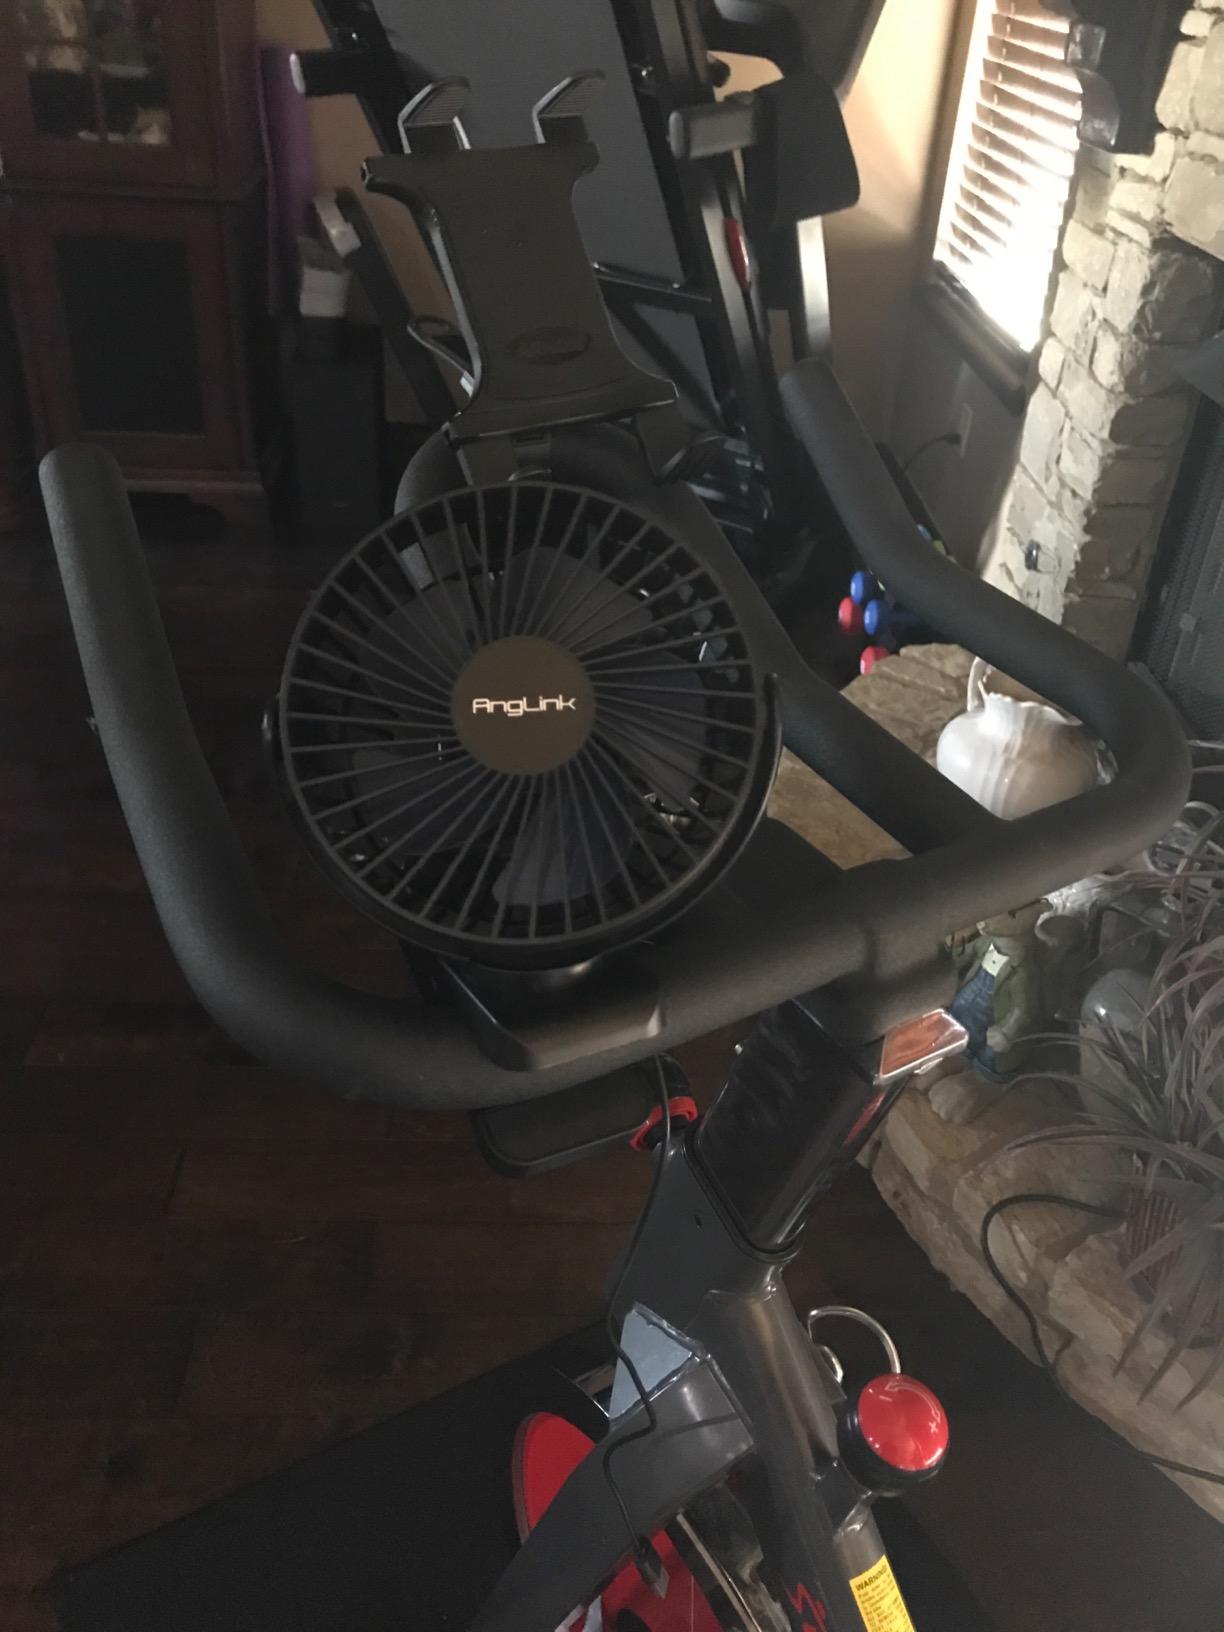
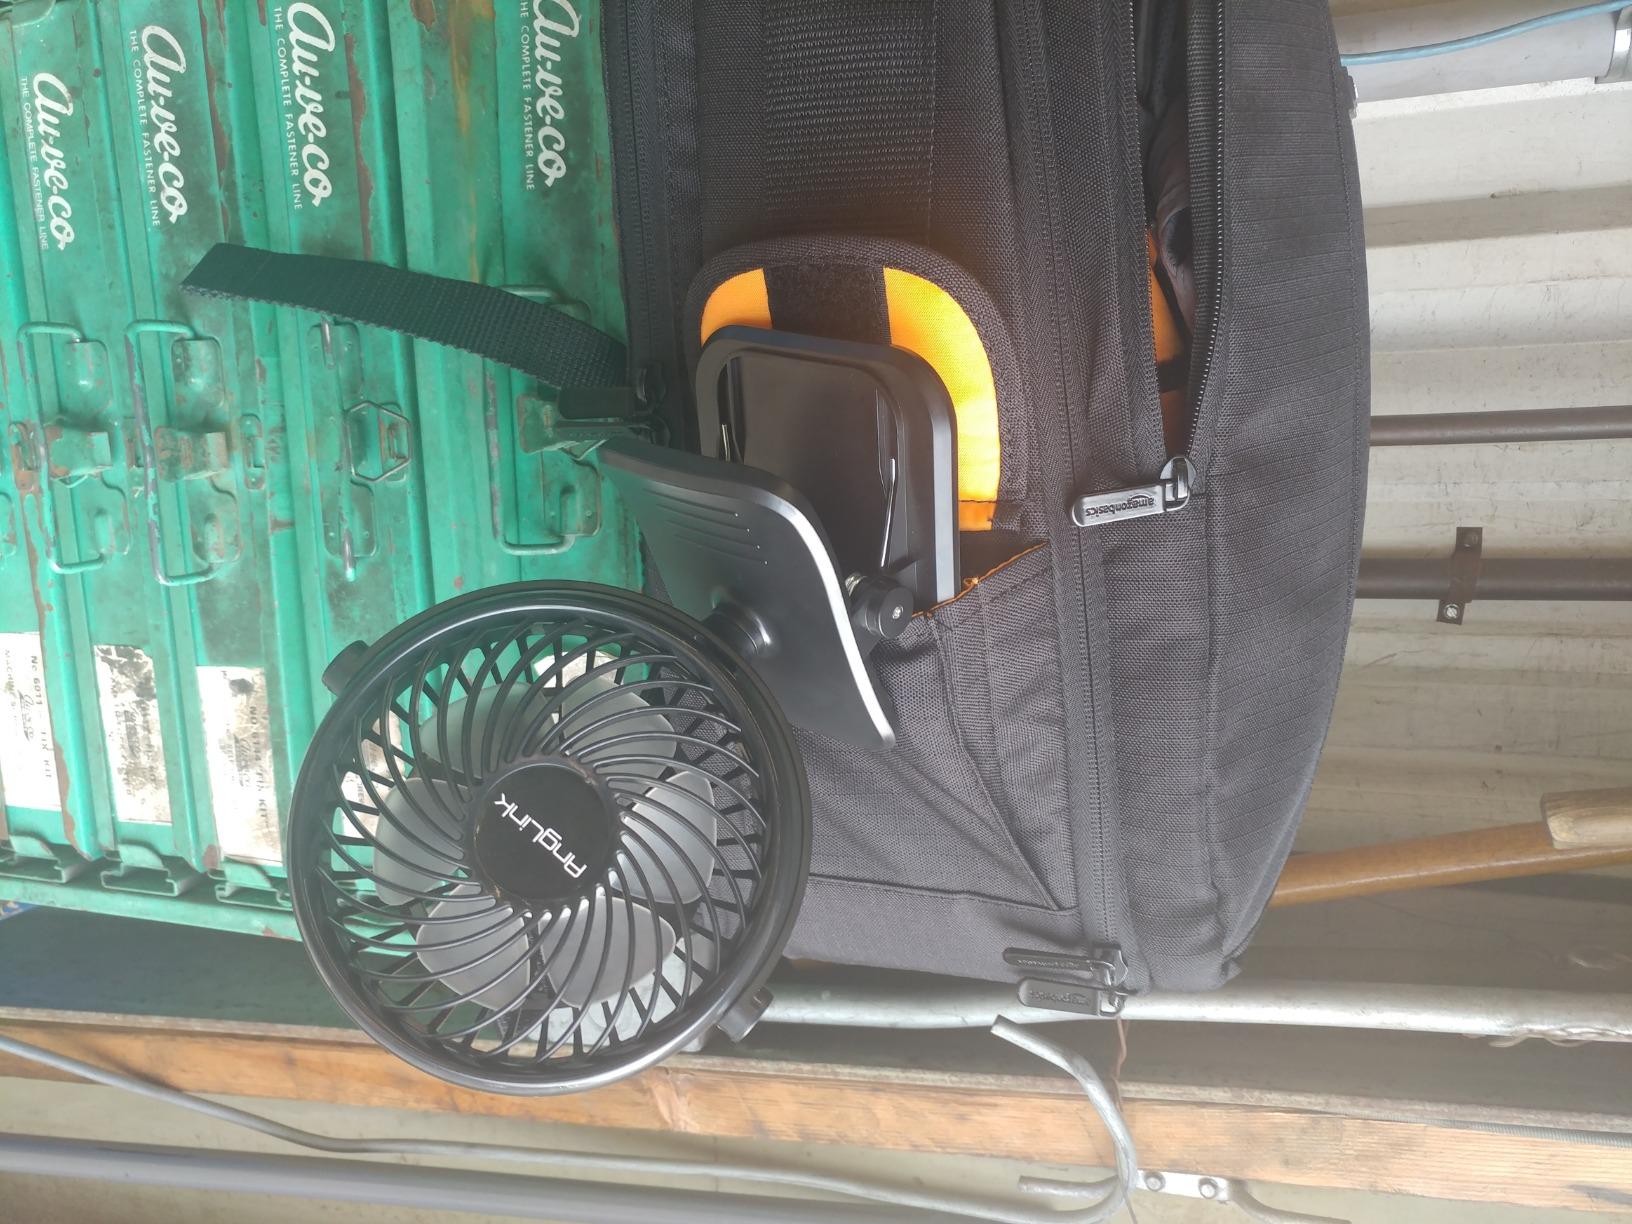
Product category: fan
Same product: yes